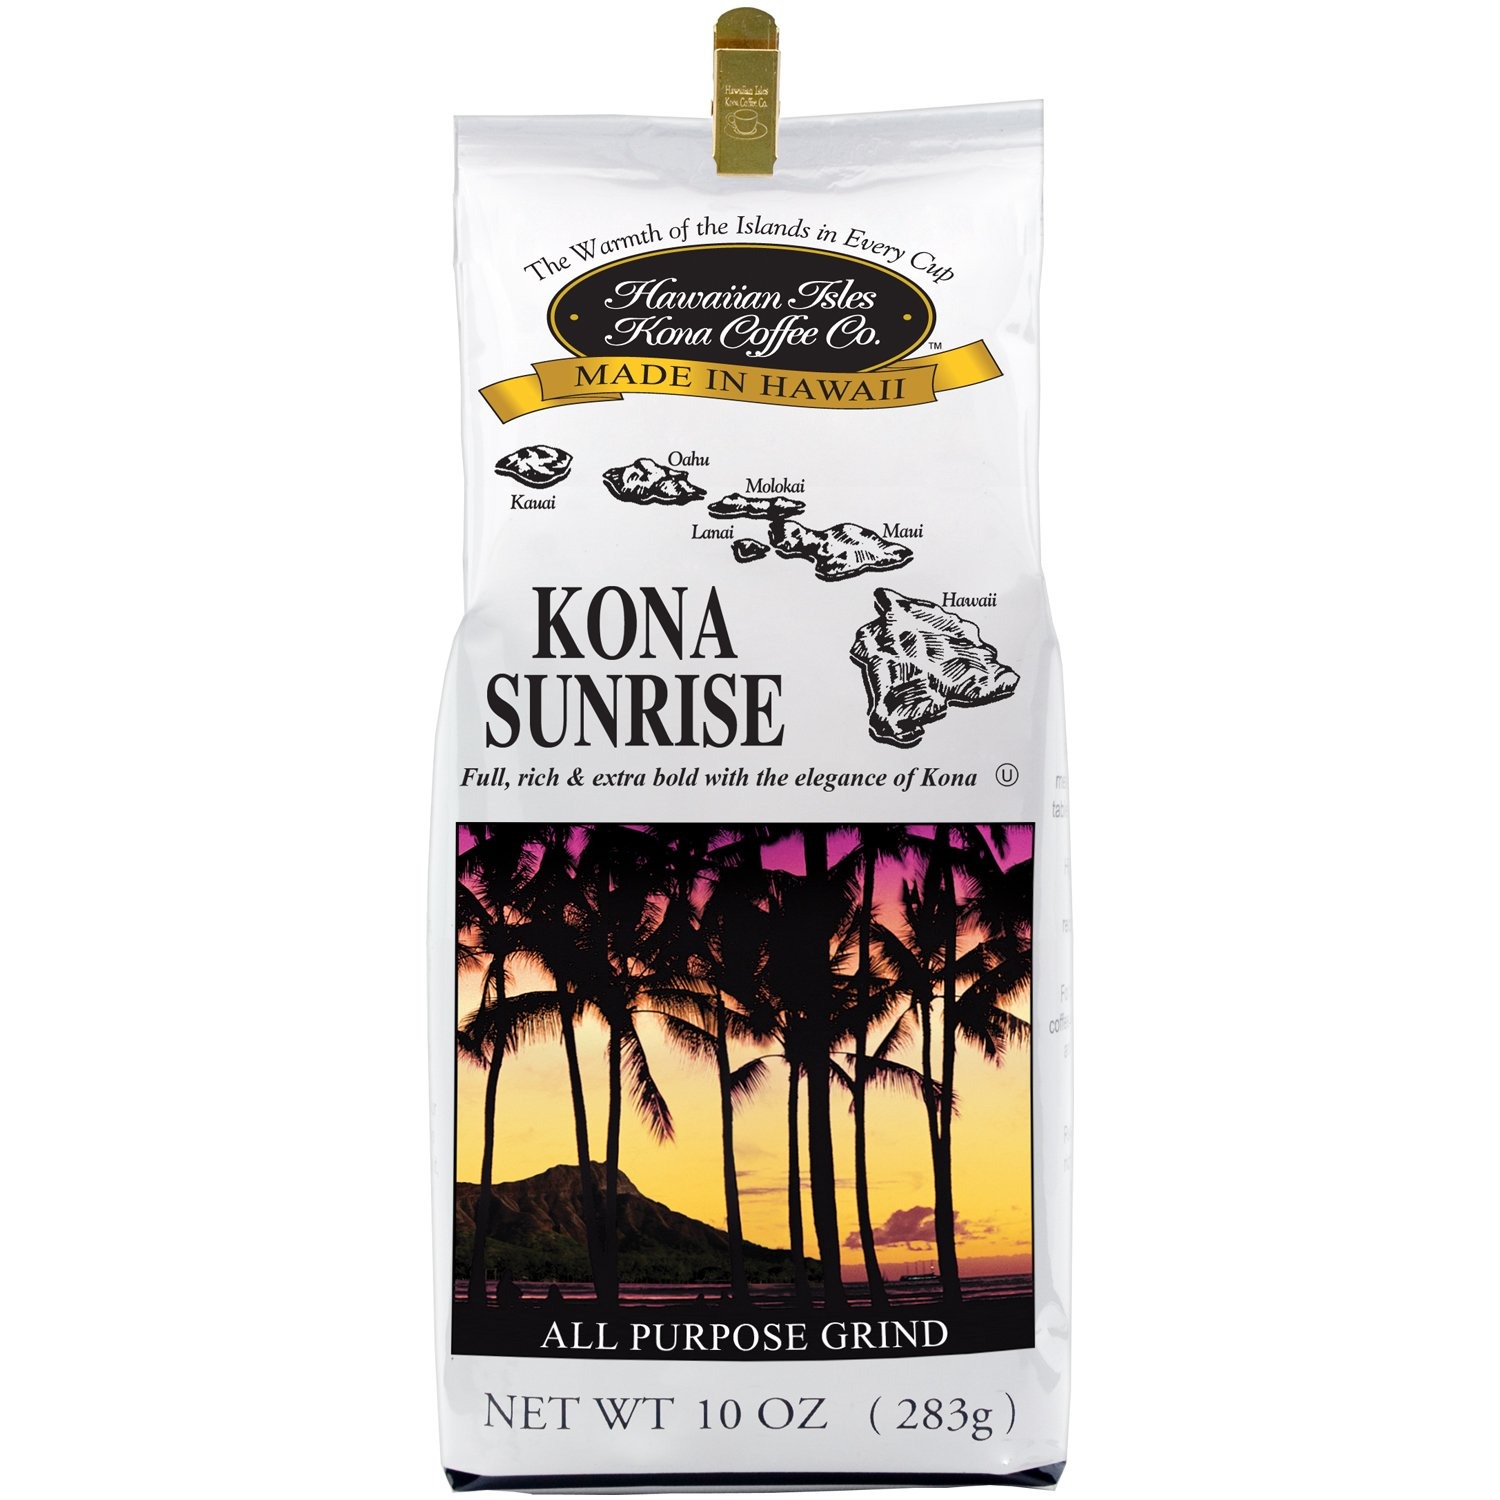
Item Name: Hawaiian Isles Kona Coffee Co. Kona Sunrise Ground Coffee, 10 ounce bag
Bullet Point 1: HAWAII'S FINEST KONA BLEND - One of The Top Selling Kona Blend Brands in the United States. Found in Military Commassaries World-Wide, Cost Plus World Market, Safeway, Wal-Mart, Sam's Club, CVS, Walgreens, Don Quijote, ABC Stores, Raleys, Bel-Air, Nob-Hill, Haggens, HEB, United Supermarkets, and More!
Bullet Point 2: TASTE THE WARMTH OF ALOHA - Enjoy The Smooth and Unique Taste of Coffee From Hawaii That Will Leave You Never Wanting Another Bitter Cup of Coffee Ever Again!
Bullet Point 3: MADE FRESH IN HAWAII DAILY - Every Bean is Roasted and Packaged Right Here at Our Facility on Oahu, Hawaii Right Near Pearl Harbor In the Heart of Oahu!
Bullet Point 4: FAMILY OWNED - 2nd Generation Locally Owned Family Coffee Roaster in Hawaii. No Multinational Parent Company, Just a Bunch of Locals Trying To Share Some Aloha to The World!
Product Description: Dark roasted, bold taste for those who like rich European style coffee. This is our #2 non blended flavor among our coffee fans! Hawaiian Isles Kona coffee blends uses Kona Coffee beans grown on the Big Island's Kona Coast where nature's elements combine to form perfect coffee growing conditions throughout the year. We blend this rich coffee with the finest arabica beans from around the world to bring you a truly unique gourmet taste. Hawaiian Isles Kona Coffee's Kona Sunrise is also available in Whole Bean and Single Serve cups. Our non flavor coffee contains no gluten. All our products are Kosher certified. Our products have a shelf life of one year from the date of production.
Value: 10.0
Unit: Ounce

Price: 12.49